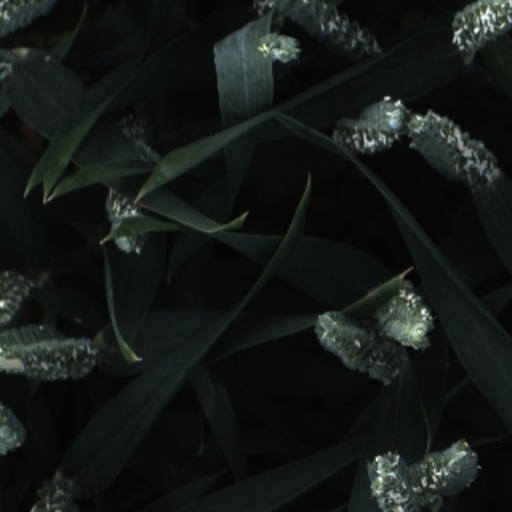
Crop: wheat